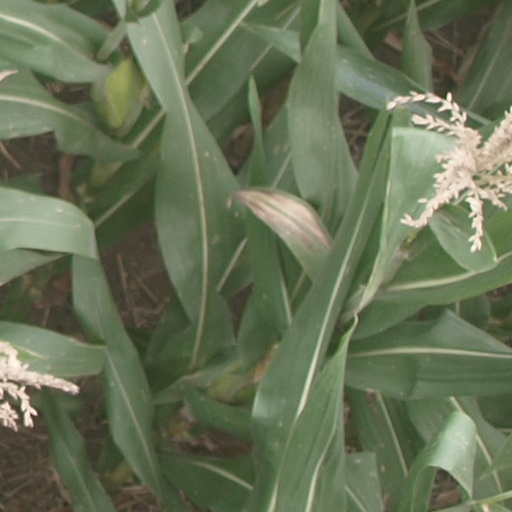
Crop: maize; corn